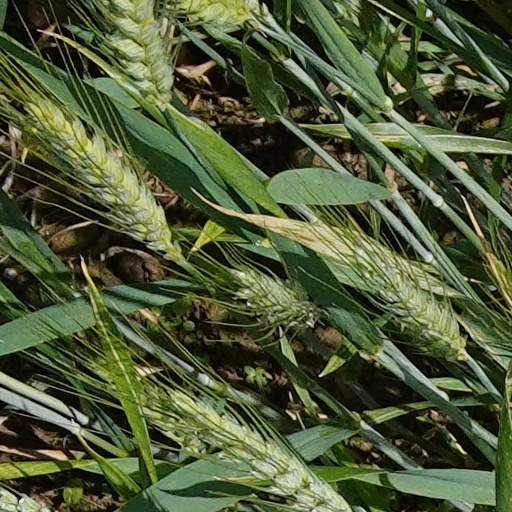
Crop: wheat